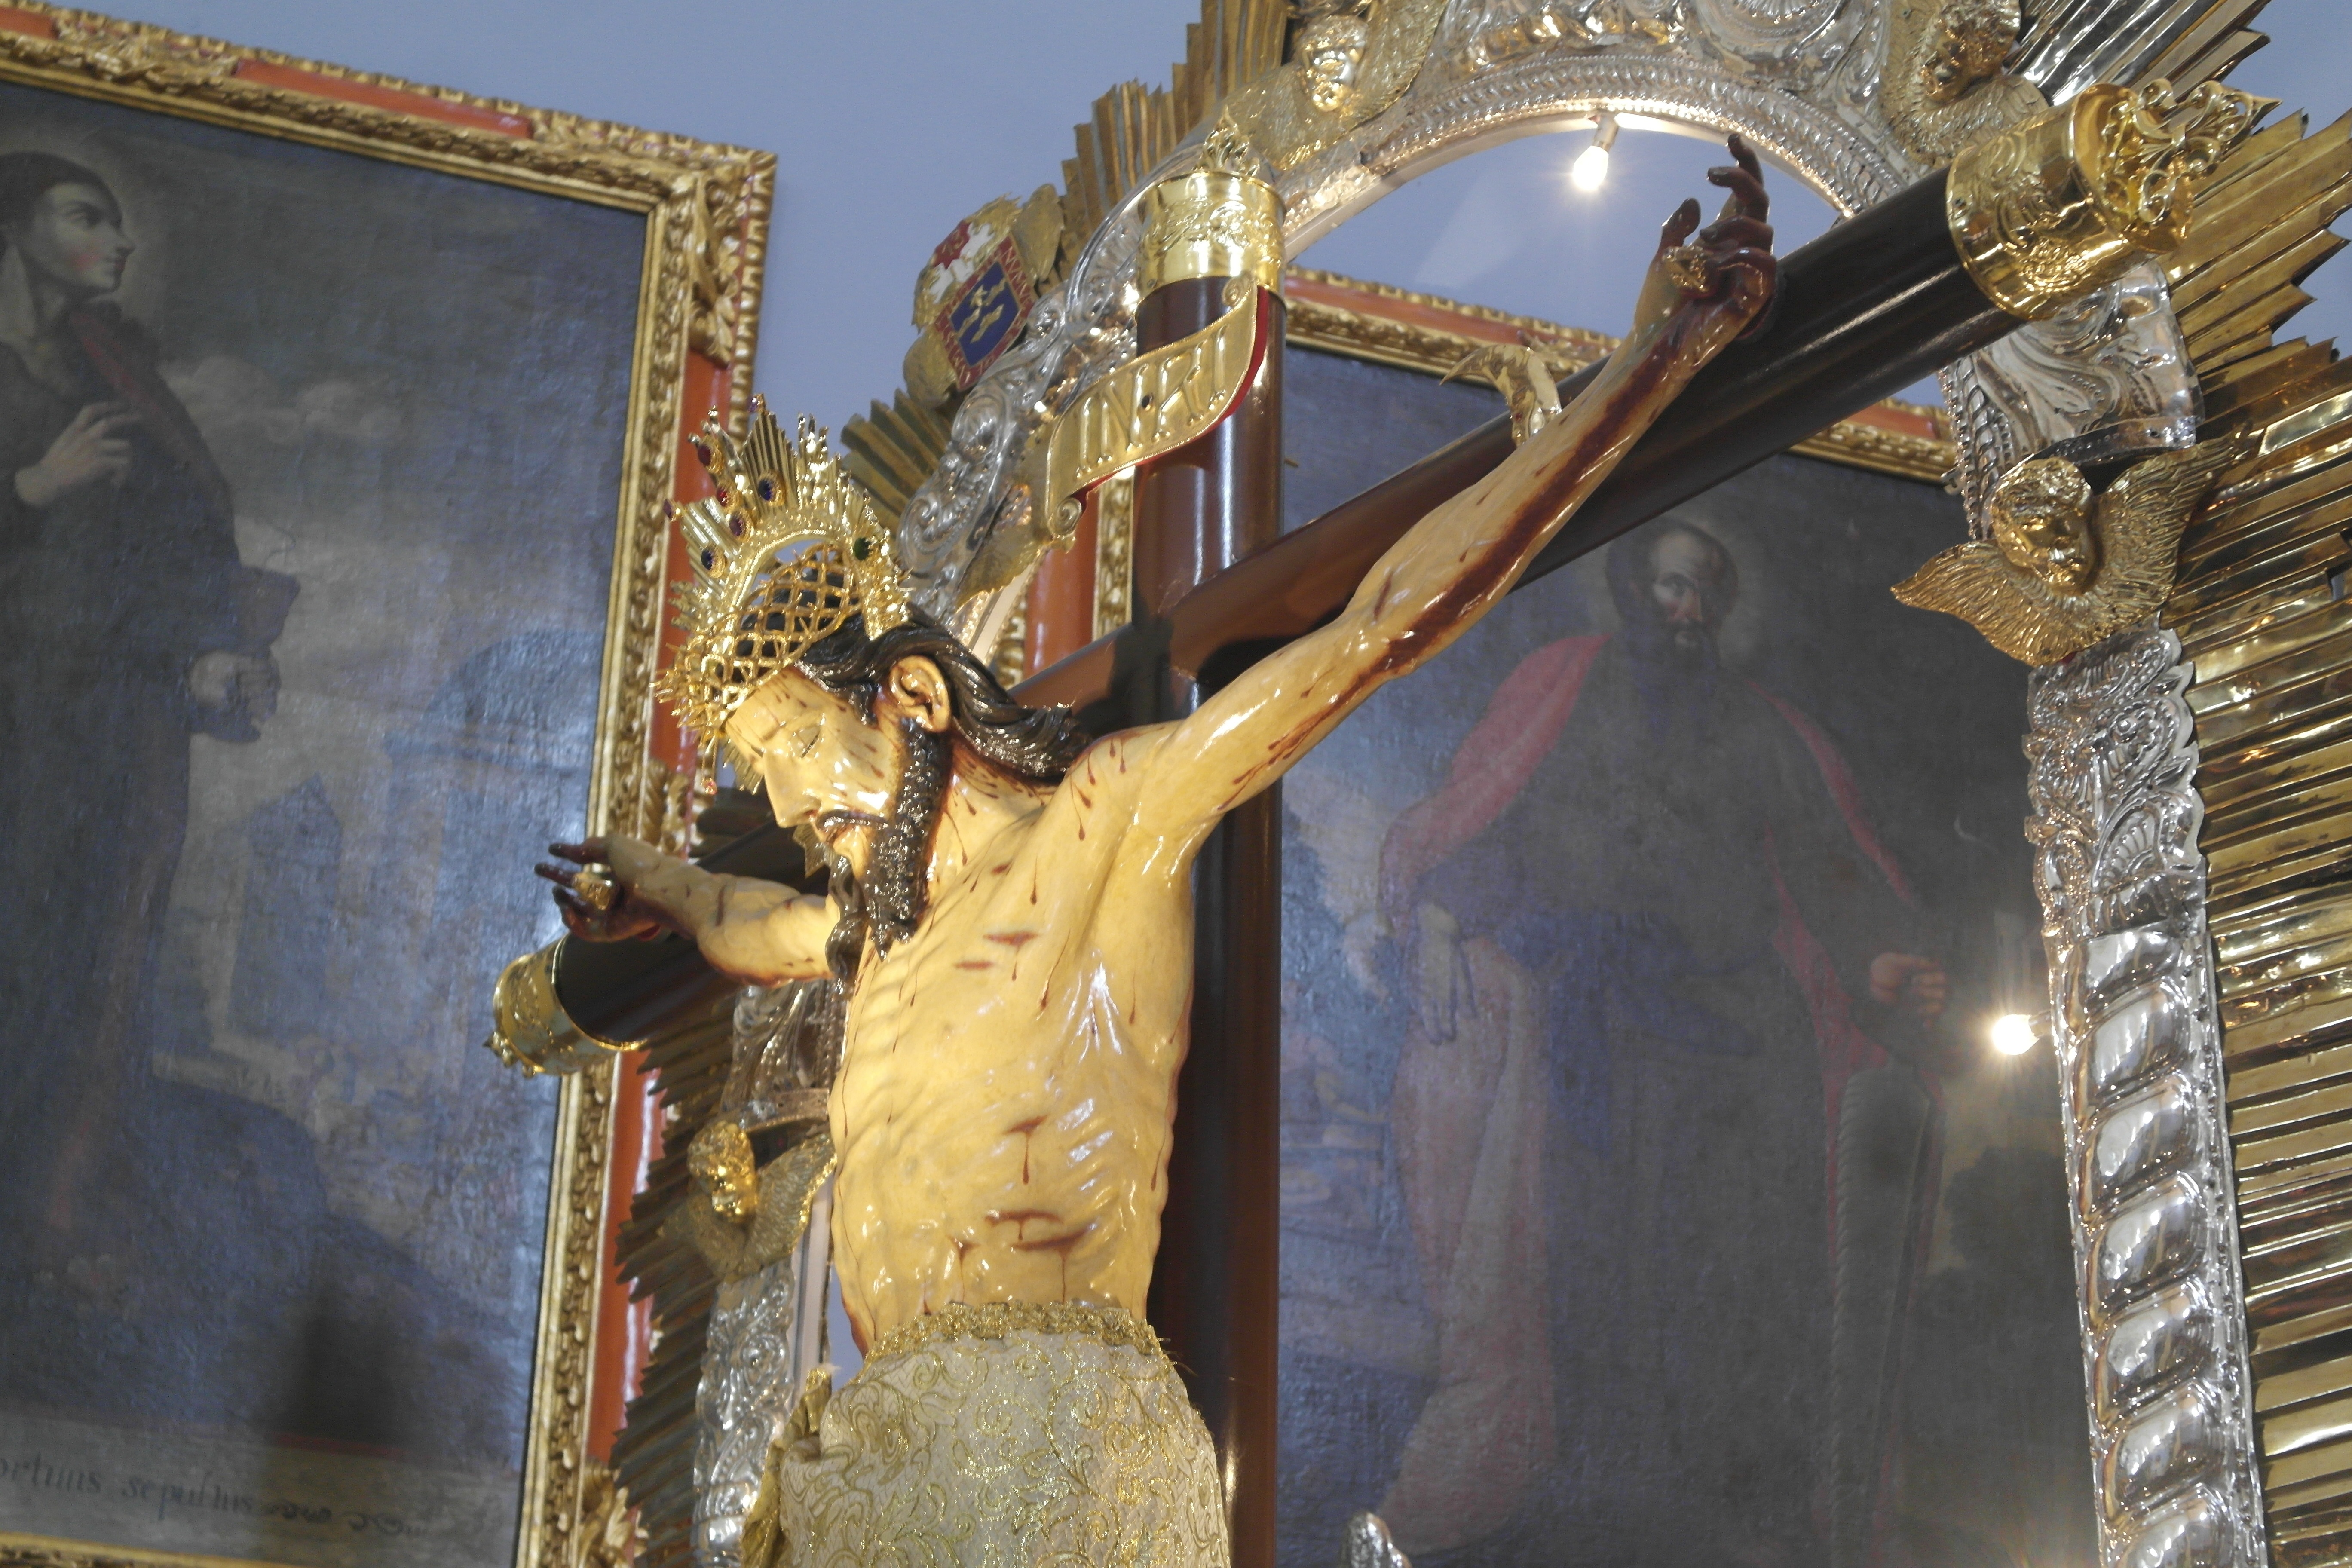
religion, church, place of worship, sculpture, catholic, temple, faith, monastery, sanctuary, carving, ancient history